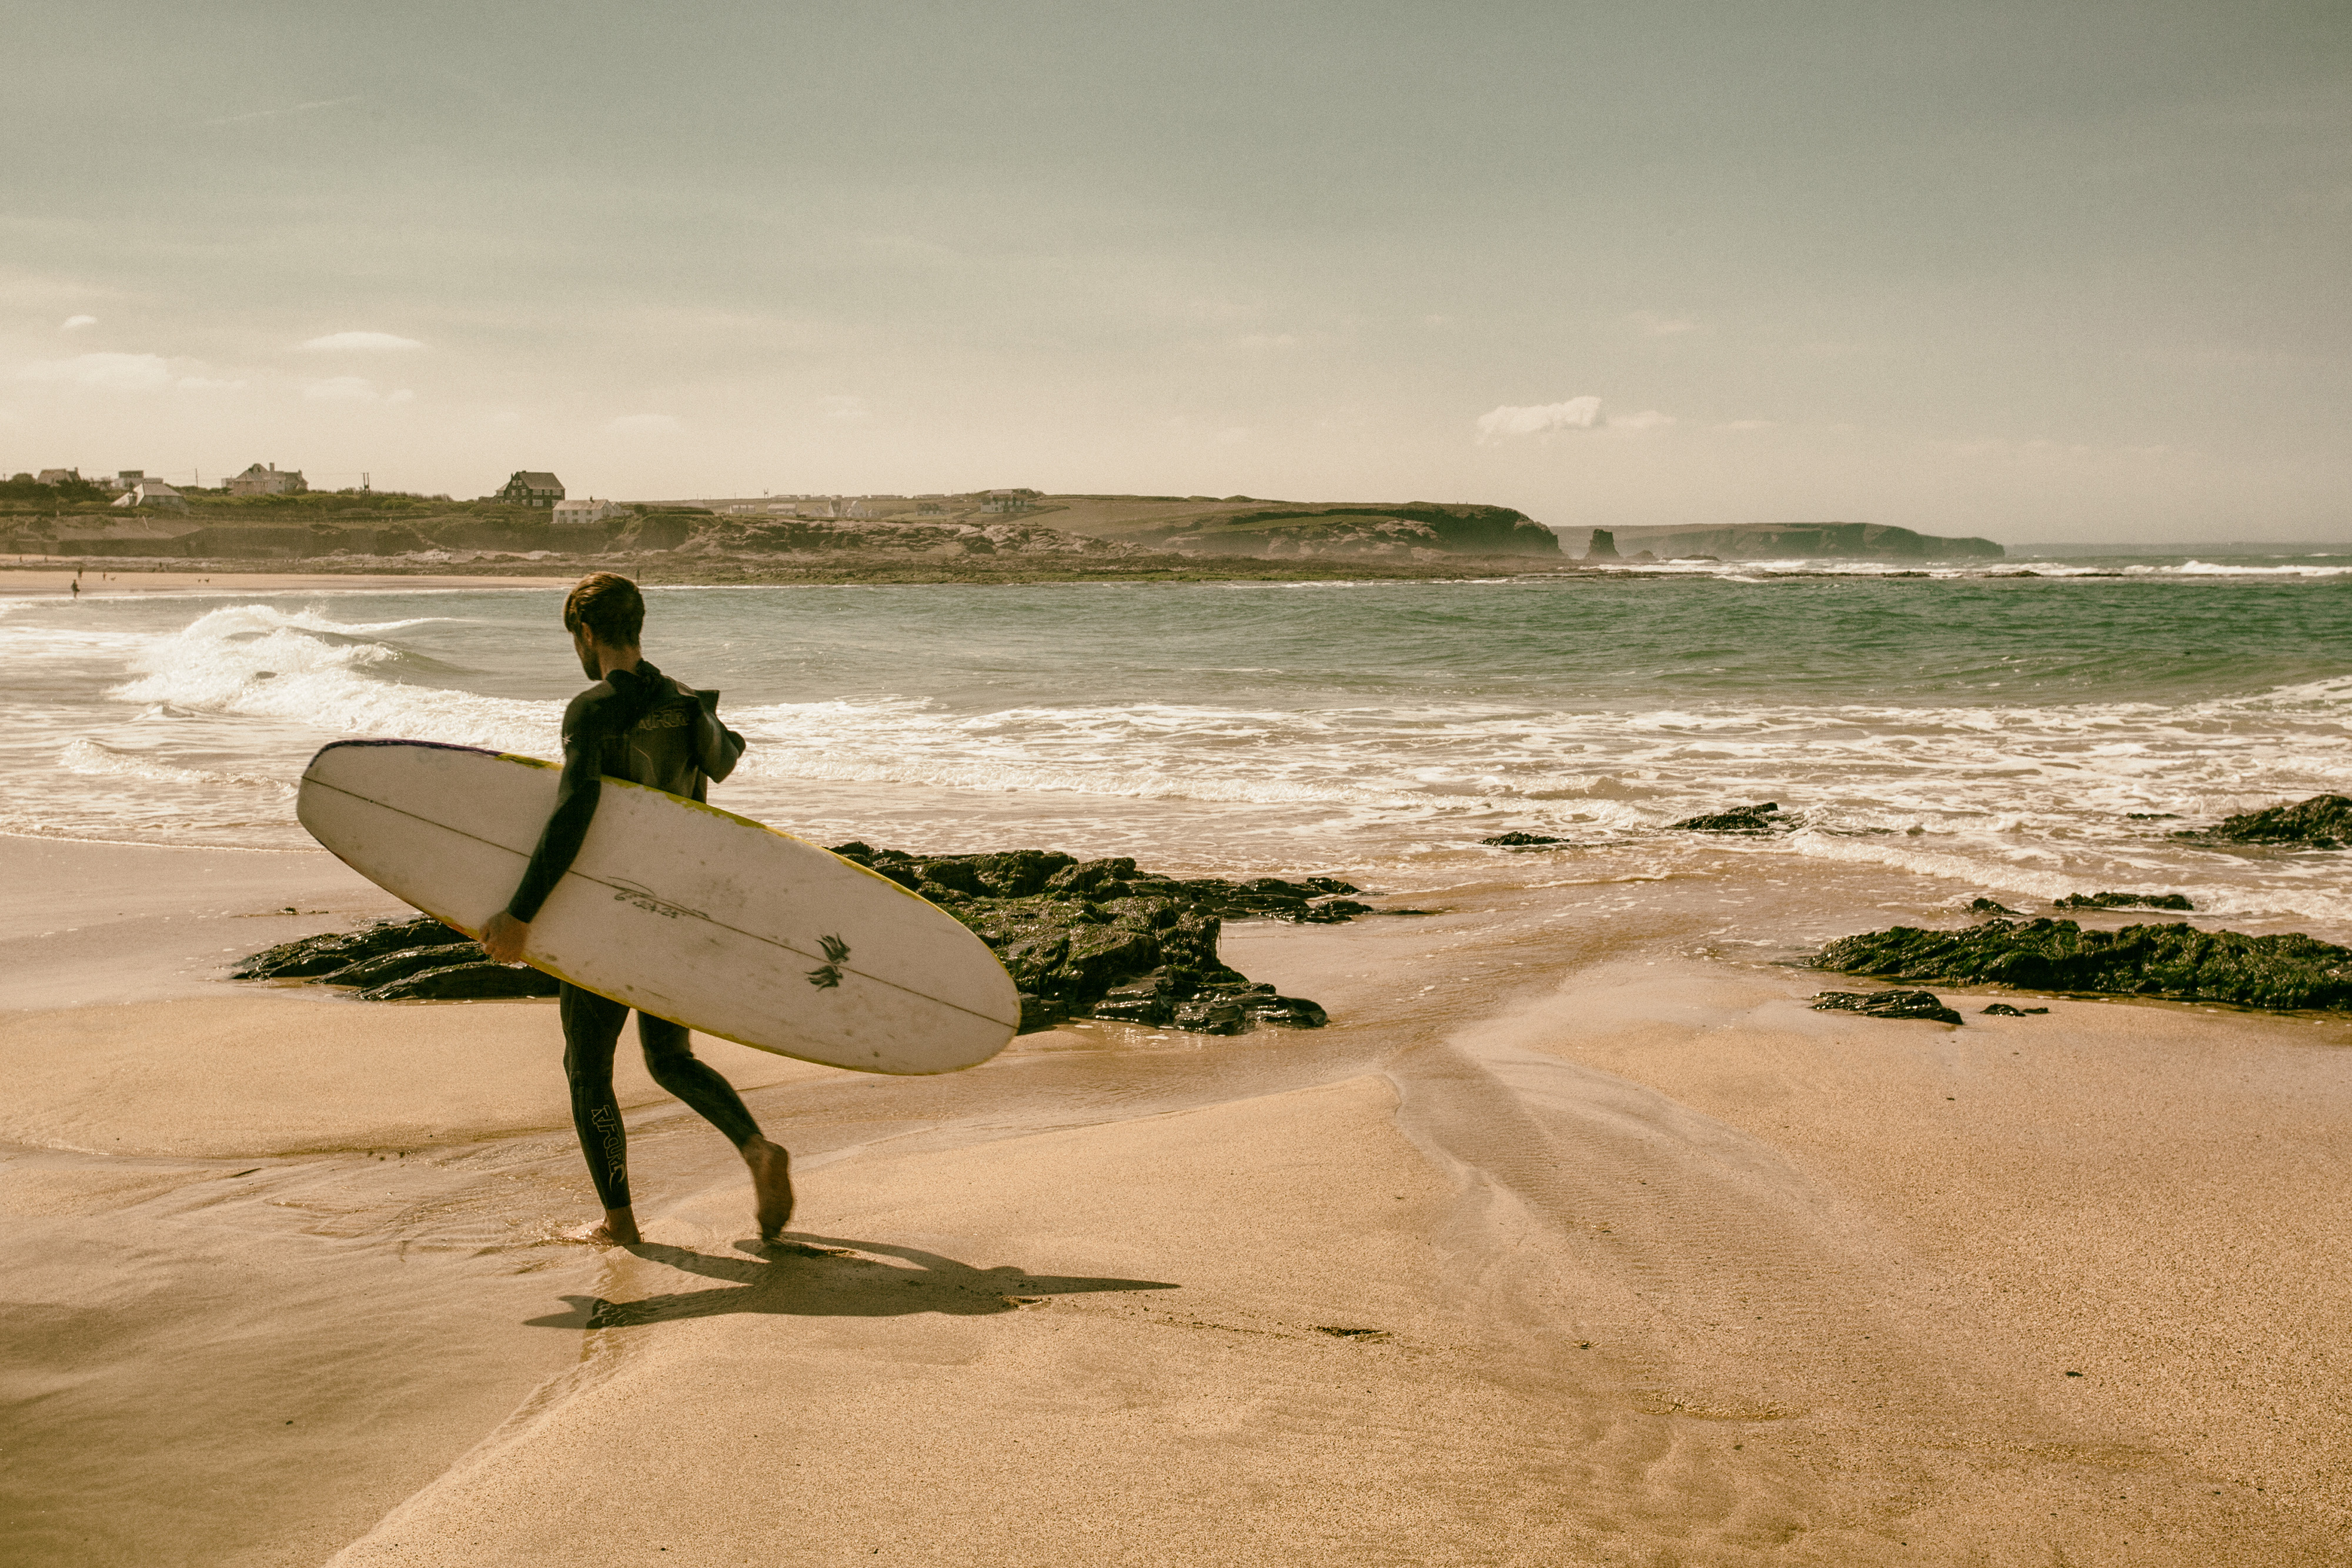
surfing, wave, Surfing Equipment, surfboard, skimboarding, beach, wind wave, boardsport, sand, ocean, surface water sports, sea, shore, wetsuit, coast, personal protective equipment, tree, vacation, photography, coastal and oceanic landforms, stock photography, recreation, water sport, sports equipment, bodyboarding